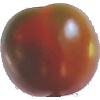
Label: Tomato Maroon 1